Ercan Kesal

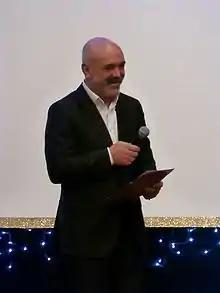

Kesal graduated from Ege University's medical school in 1984. He worked as a physician at Keskin State Hospital, and at clinics in Balâ and the districts surrounding it.